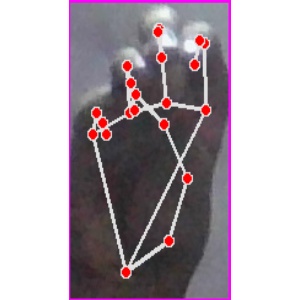
अक्षर: ङ